Martin Bussert

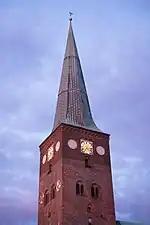
Busserts octagonal spire on Aarhus Cathedral

Bussert's family ties are not known but he was married to daughter of Hans Mikkelsen, mayor of Malmø. When King Christian II was forced from the throne and exiled Hans Mikkelsen stayed loyal and followed the king. Bussert who lived in Copenhagen from 1523 instead pledged his loyalty to Frederik I who secured Bussert's house in the city. The majority of the property of Bussert's in-laws was confiscated. In 1529 the king gave Bussert Slangerup Kloster for life and Bussert remained loyal to his king through the tumultuous reign. During the siege of Copenhagen in 1535–36 he joined the political party seeking a settlement with Christian III. Bussert attempted to have the confiscated property returned with little success but was granted the right to manage some of it by Christian III. Bussert is mentioned for the last time on 2 December 1552 and may have died during the plague in Copenhagen in 1553. Slangerup Kloster was given to Bussert's son that year.